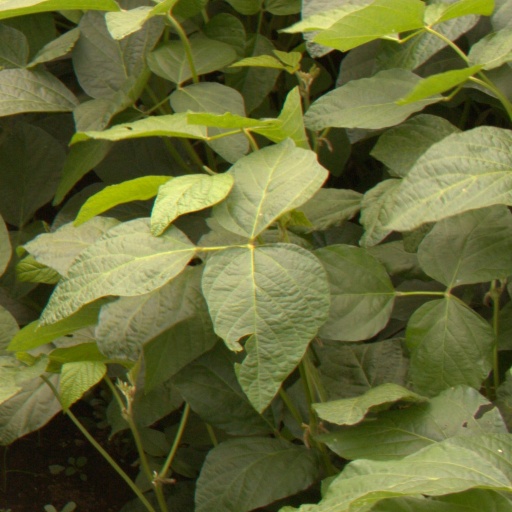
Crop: soybean